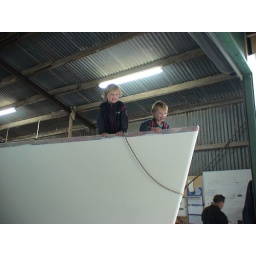
the boys having fun in the boat